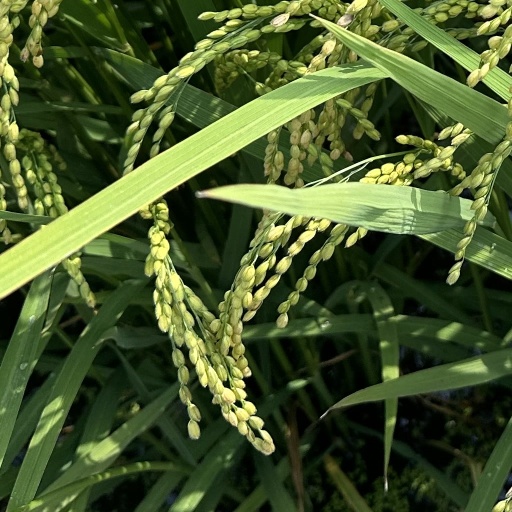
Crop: rice